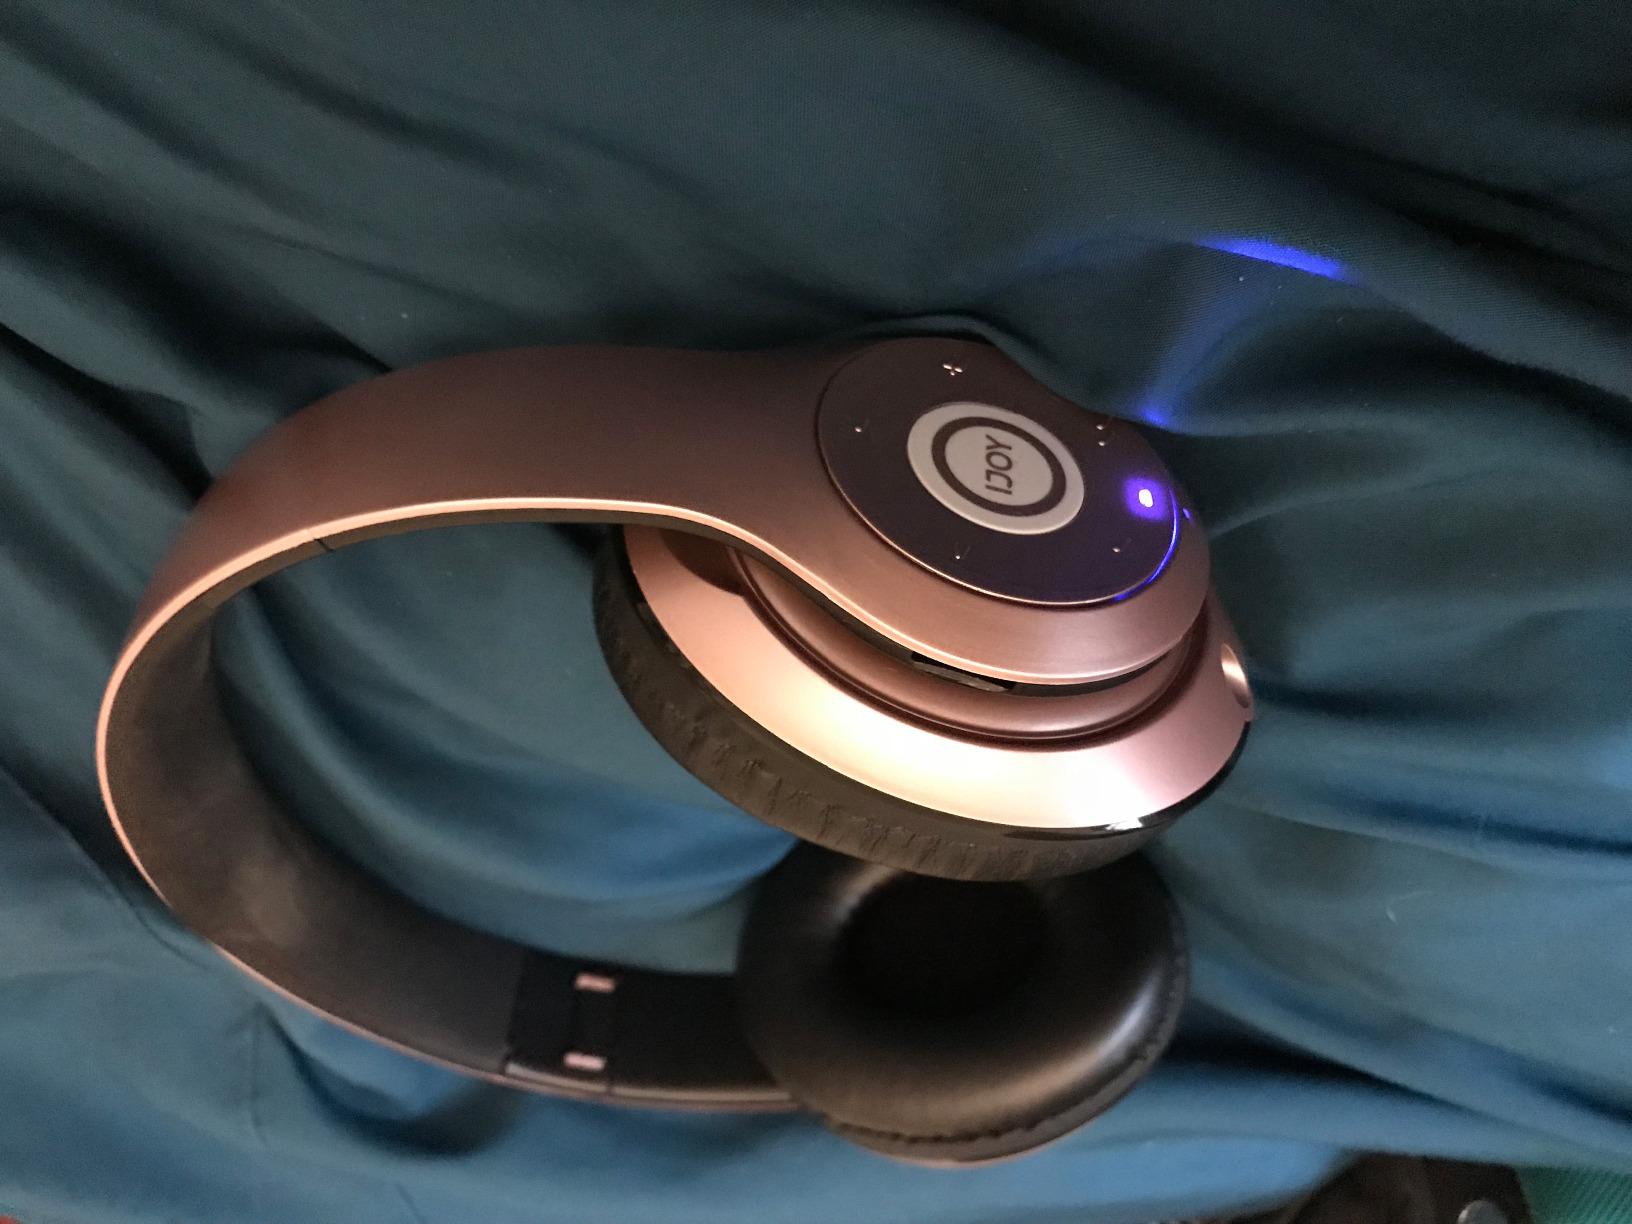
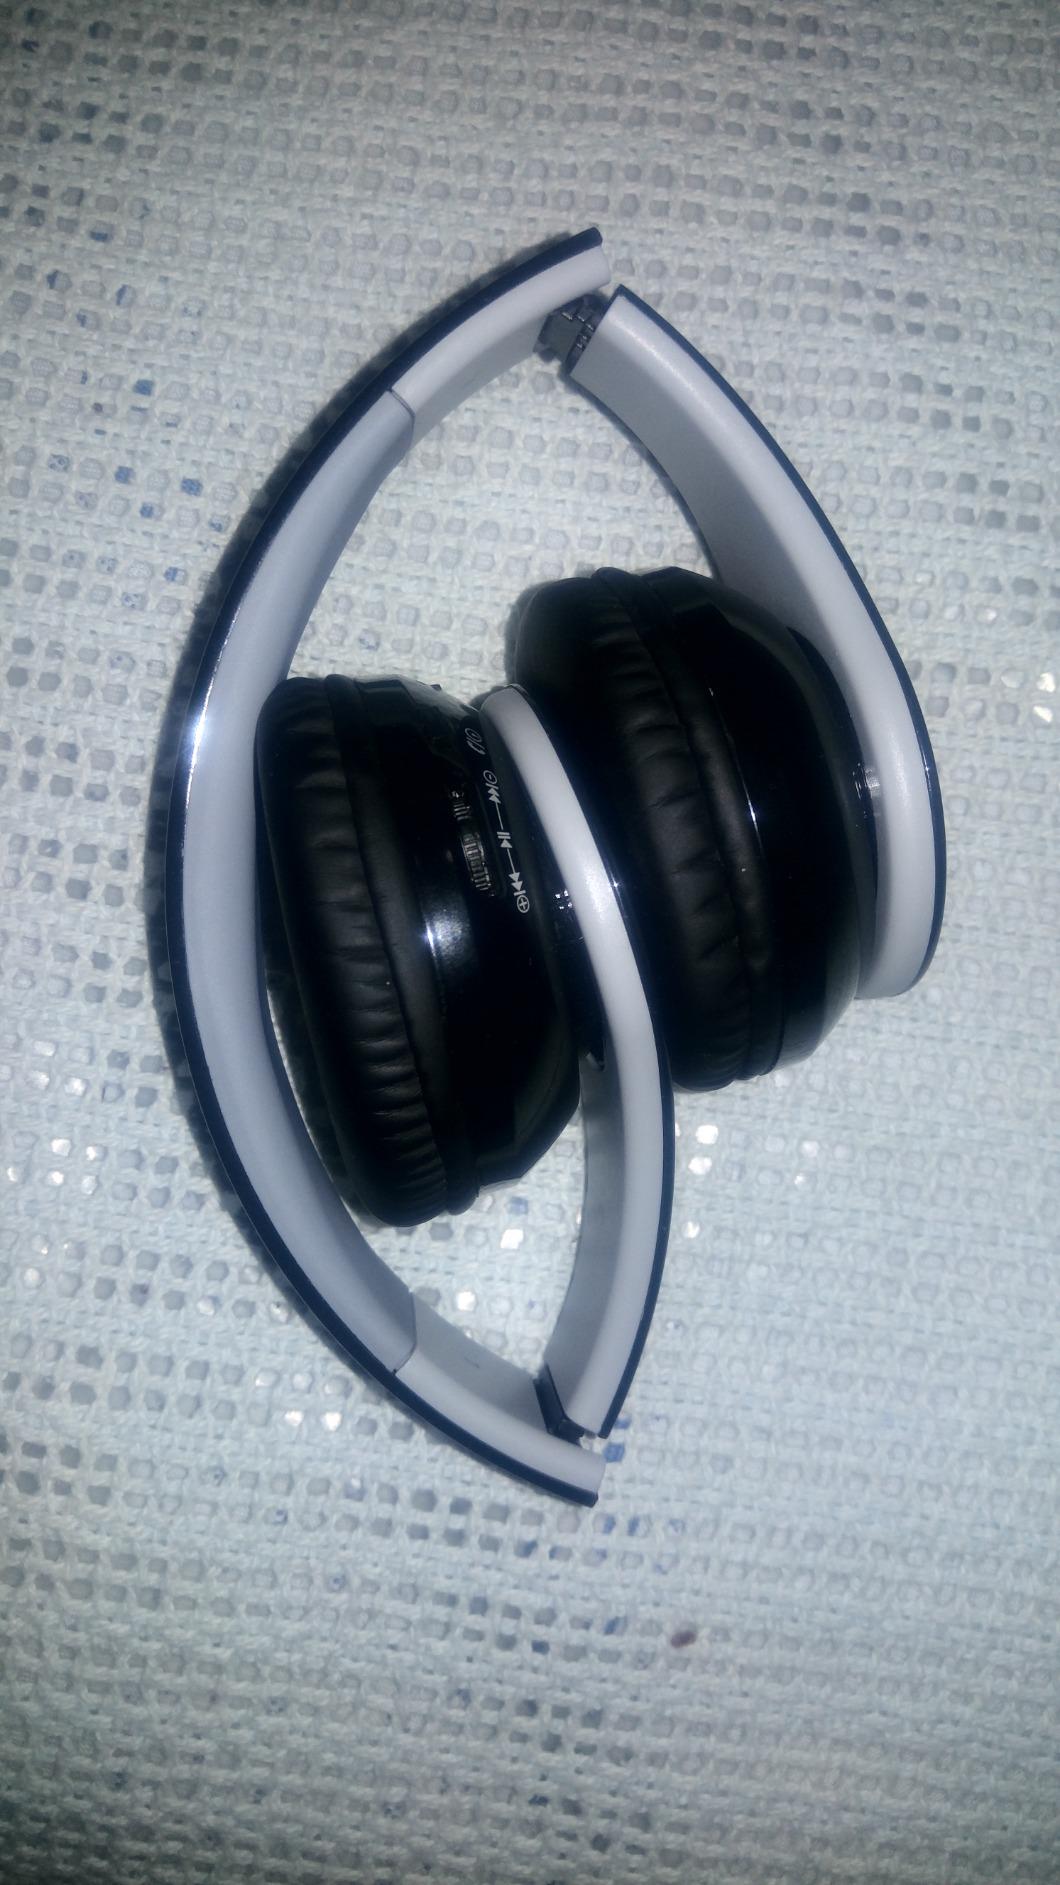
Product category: headphones
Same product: no